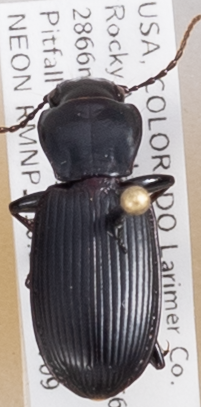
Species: Pterostichus protractus
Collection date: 2018-07-09
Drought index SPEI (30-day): -0.71
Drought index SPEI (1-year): -1.01
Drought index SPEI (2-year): -0.71